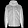
Label: Coat